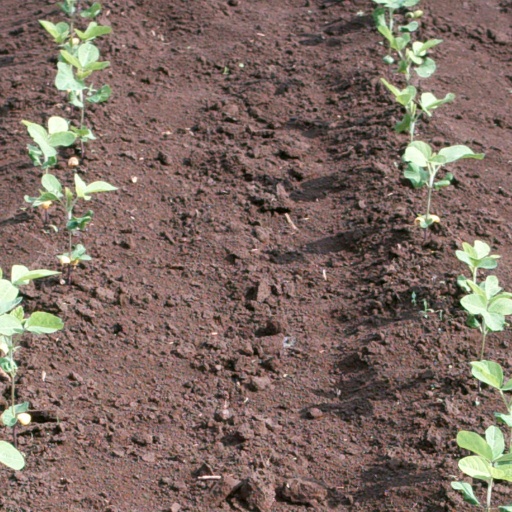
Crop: soybean